II Corps (Australia)

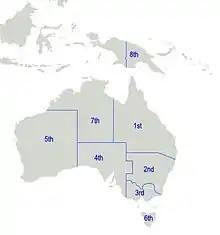
Australian military districts

However, throughout the corps' existence, its composition changed many times. The first change came a couple months after its formation when, in July, the 2nd Infantry Division was transferred to Western Australia, to join III Corps, and II Corps headquarters moved north to Queensland. Initially, it had been planned to move to Gayndah, but the dispatch of the Australian I Corps and the 7th Infantry Division to New Guinea resulted in II Corps headquarters being sent to Esk instead. At this time, the corps gained control of the Australian 3rd Infantry Division and the US 32nd Infantry Division, which were positioned astride the state capital of Brisbane.